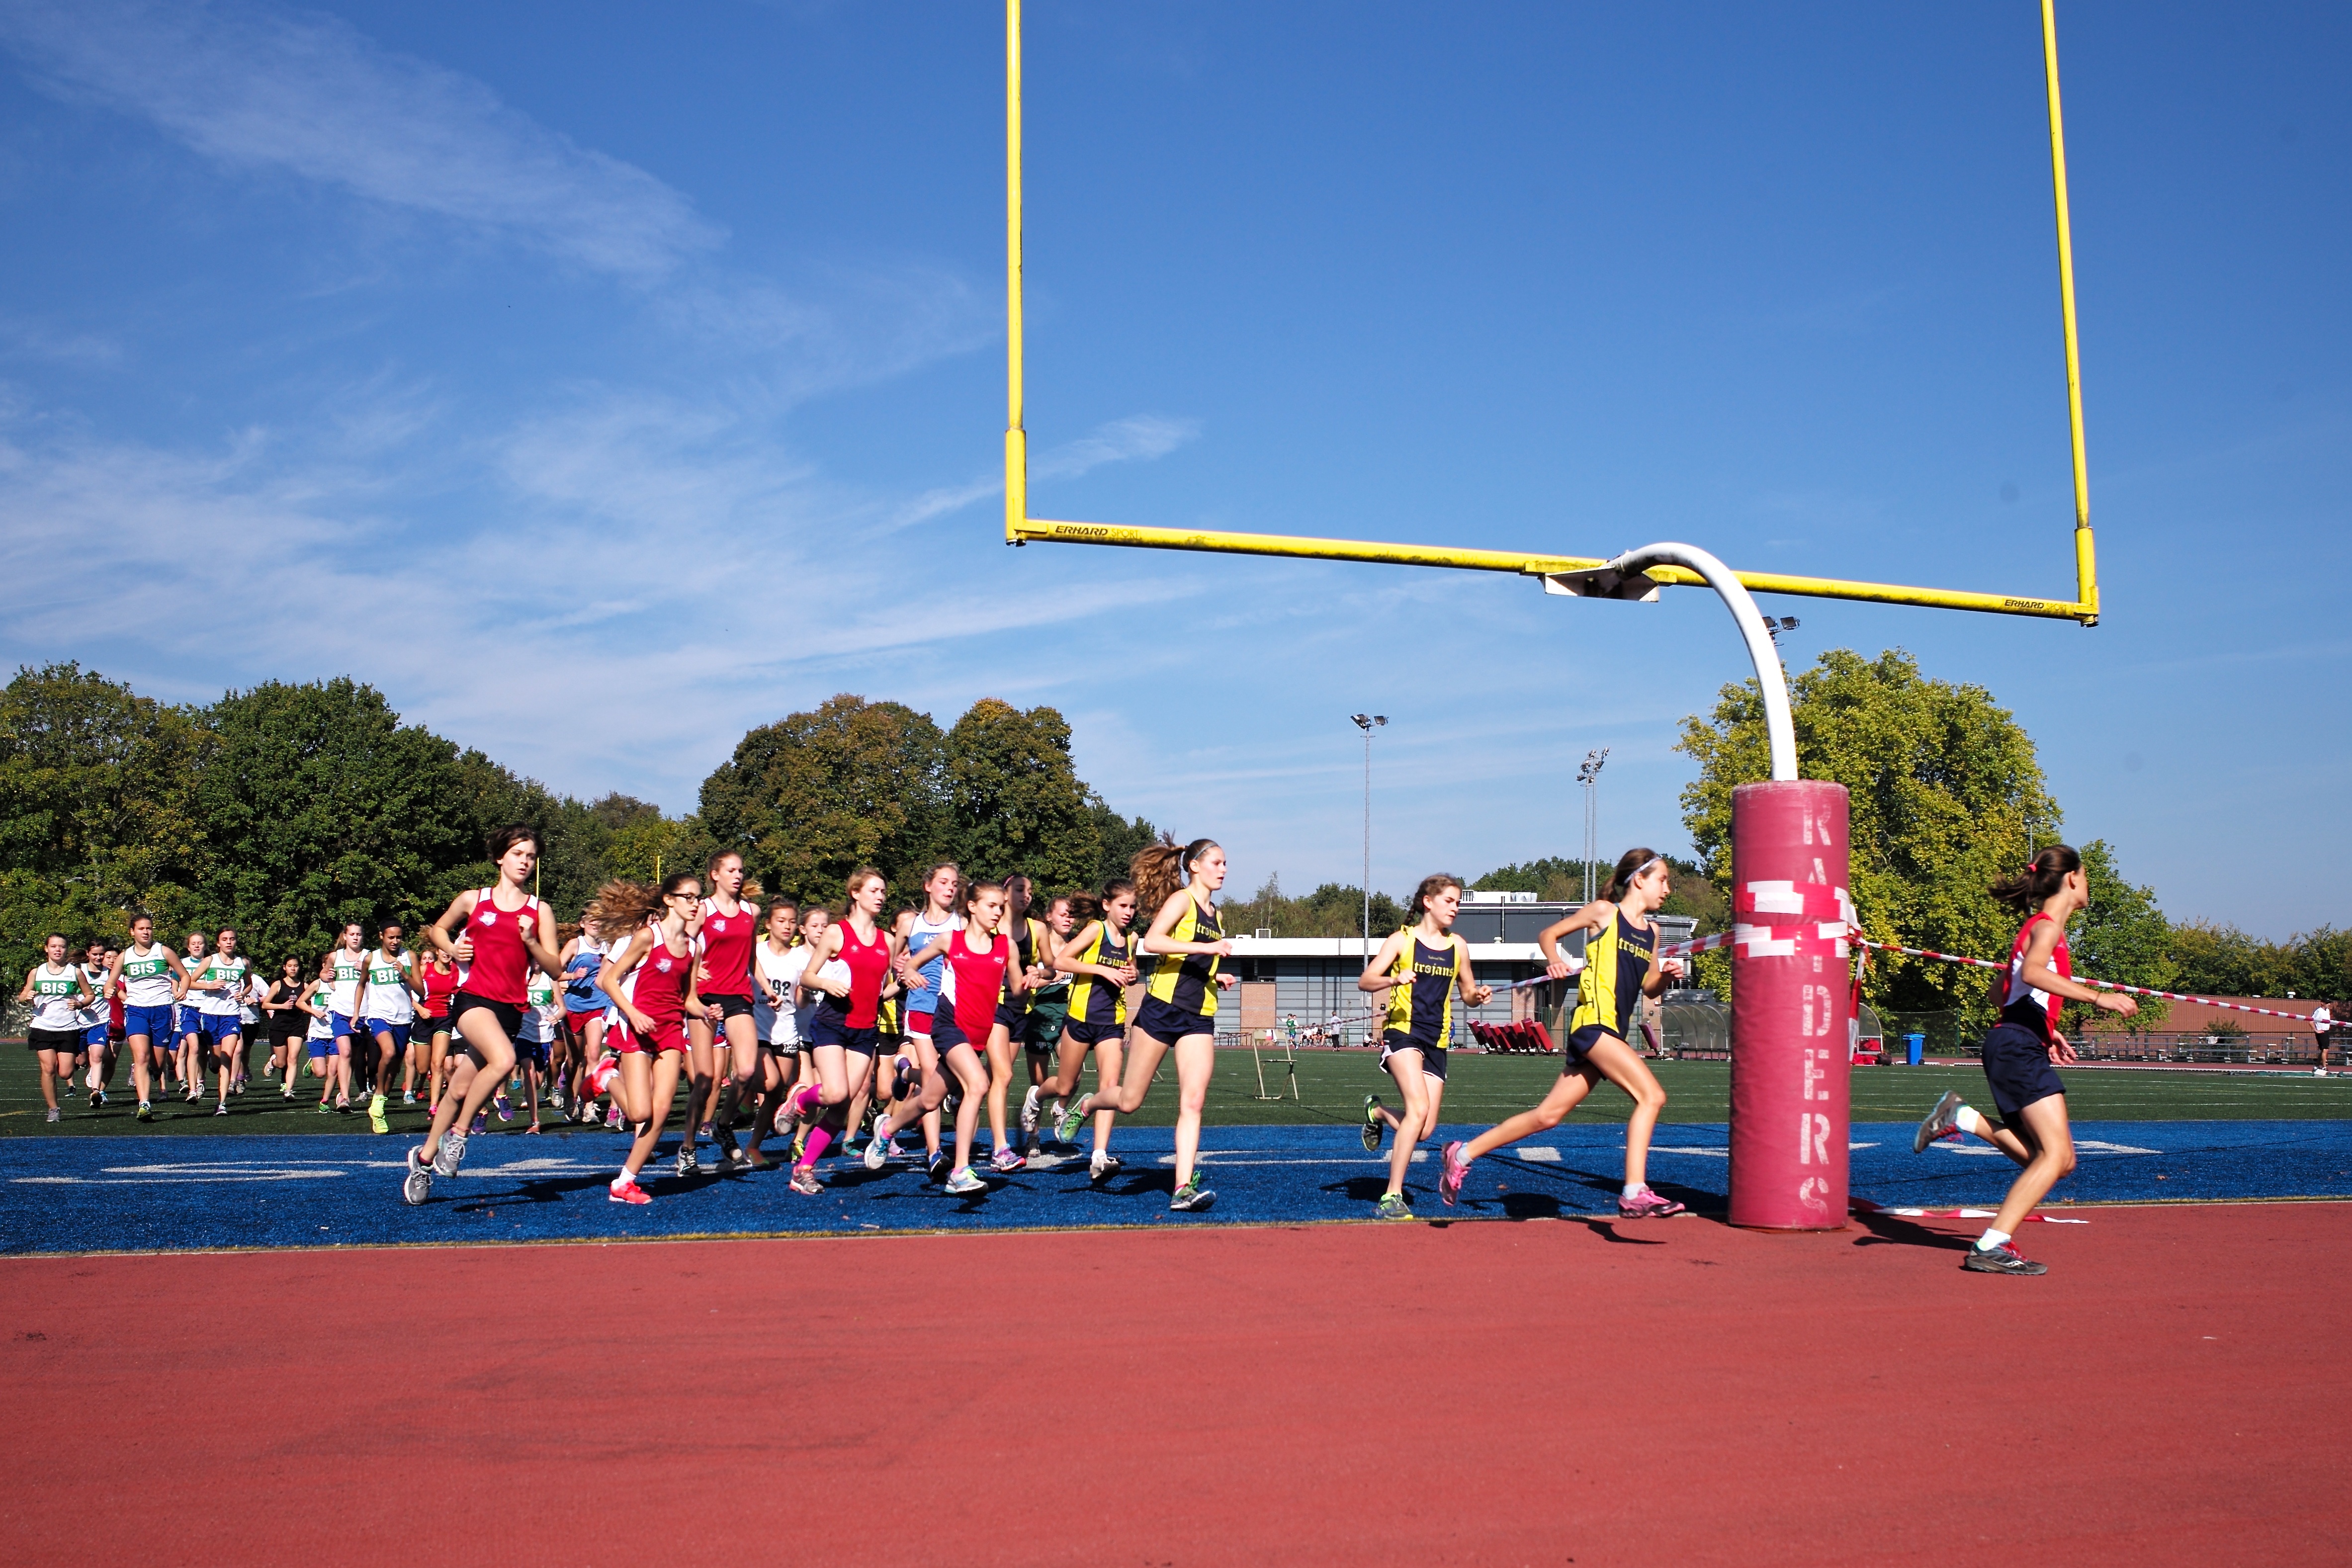
running, run, country, jumping, europe, cross, ash, belgium, race, competition, hague, girls, brussels, m, american, sports, school, runners, 28, endurance, leica, 240, summicron, varsity, athletics, meet, xc, isb, juniorvarsity, physical exercise, pole vault, human action, endurance sports, track and field athletics